Politics of Greece

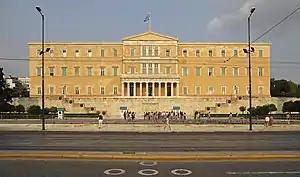
The Greek Parliament building, which was the Old Royal Palace

Greece elects a legislature by universal suffrage of all citizens over the age of 17 (changed in 2018). The Greek Parliament (Βουλή των Ελλήνων) has 300 members, elected for a four-year term by a system of reinforced proportional representation in 48 multi-seat constituencies, 8 single-seat constituencies and a single nationwide list. 288 of the 300 seats are determined by constituency voting, and voters may select the candidate or candidates of their choice by marking their name on the party ballot. The remaining 12 seats are filled from nationwide party lists on a top-down basis and based on the proportion of the total vote each party received.